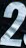
Number: 2